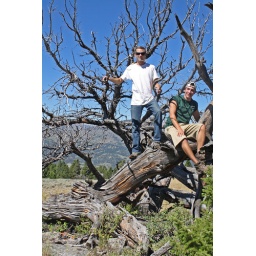
Team Mountain, mountain top in a tree